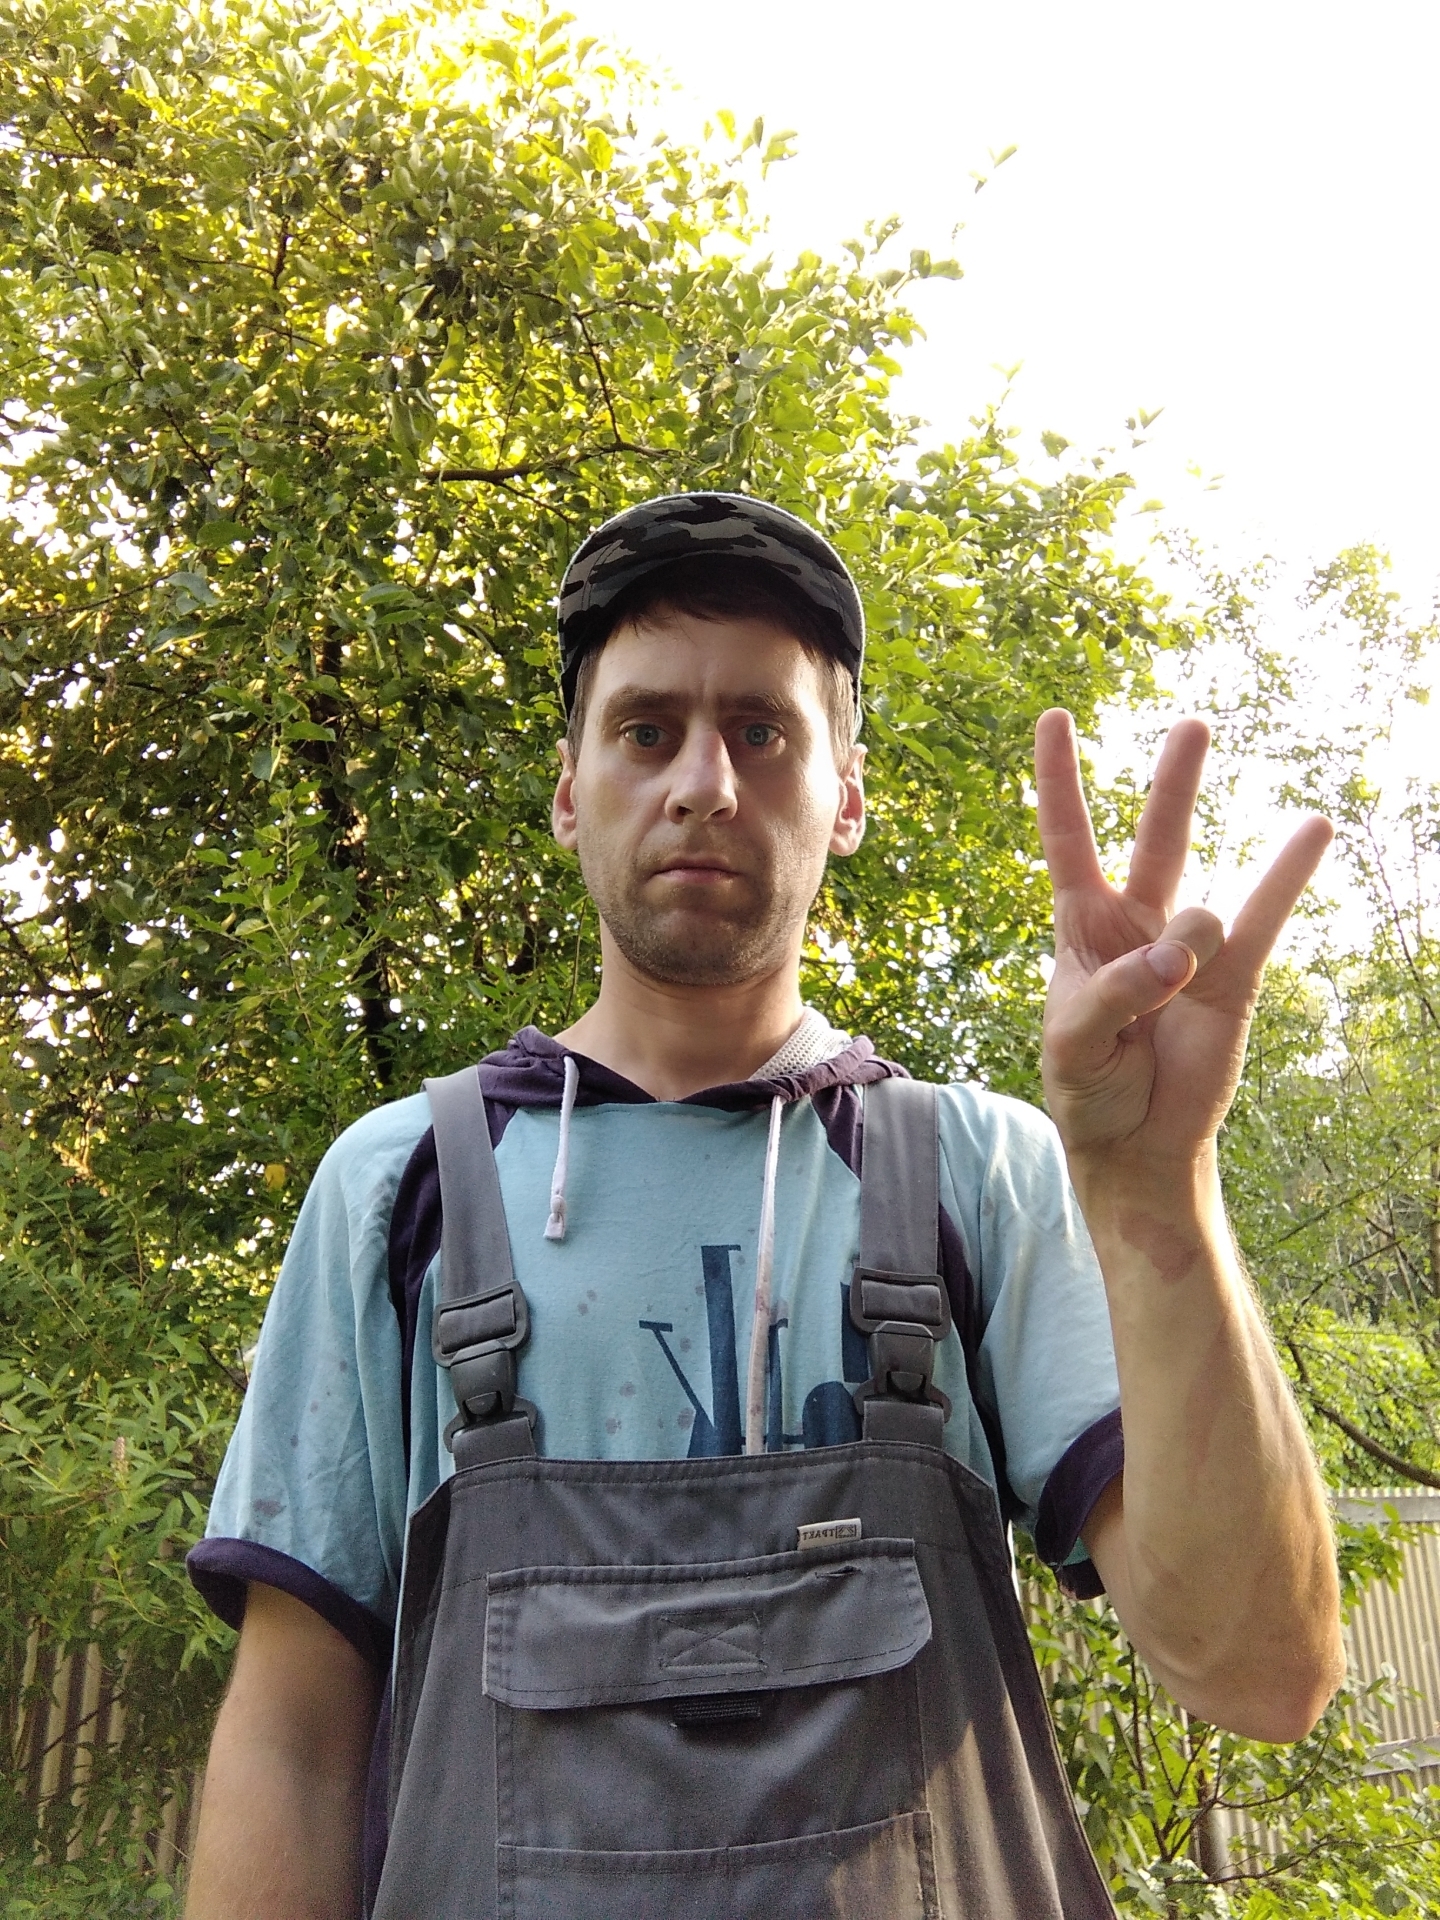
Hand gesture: three3